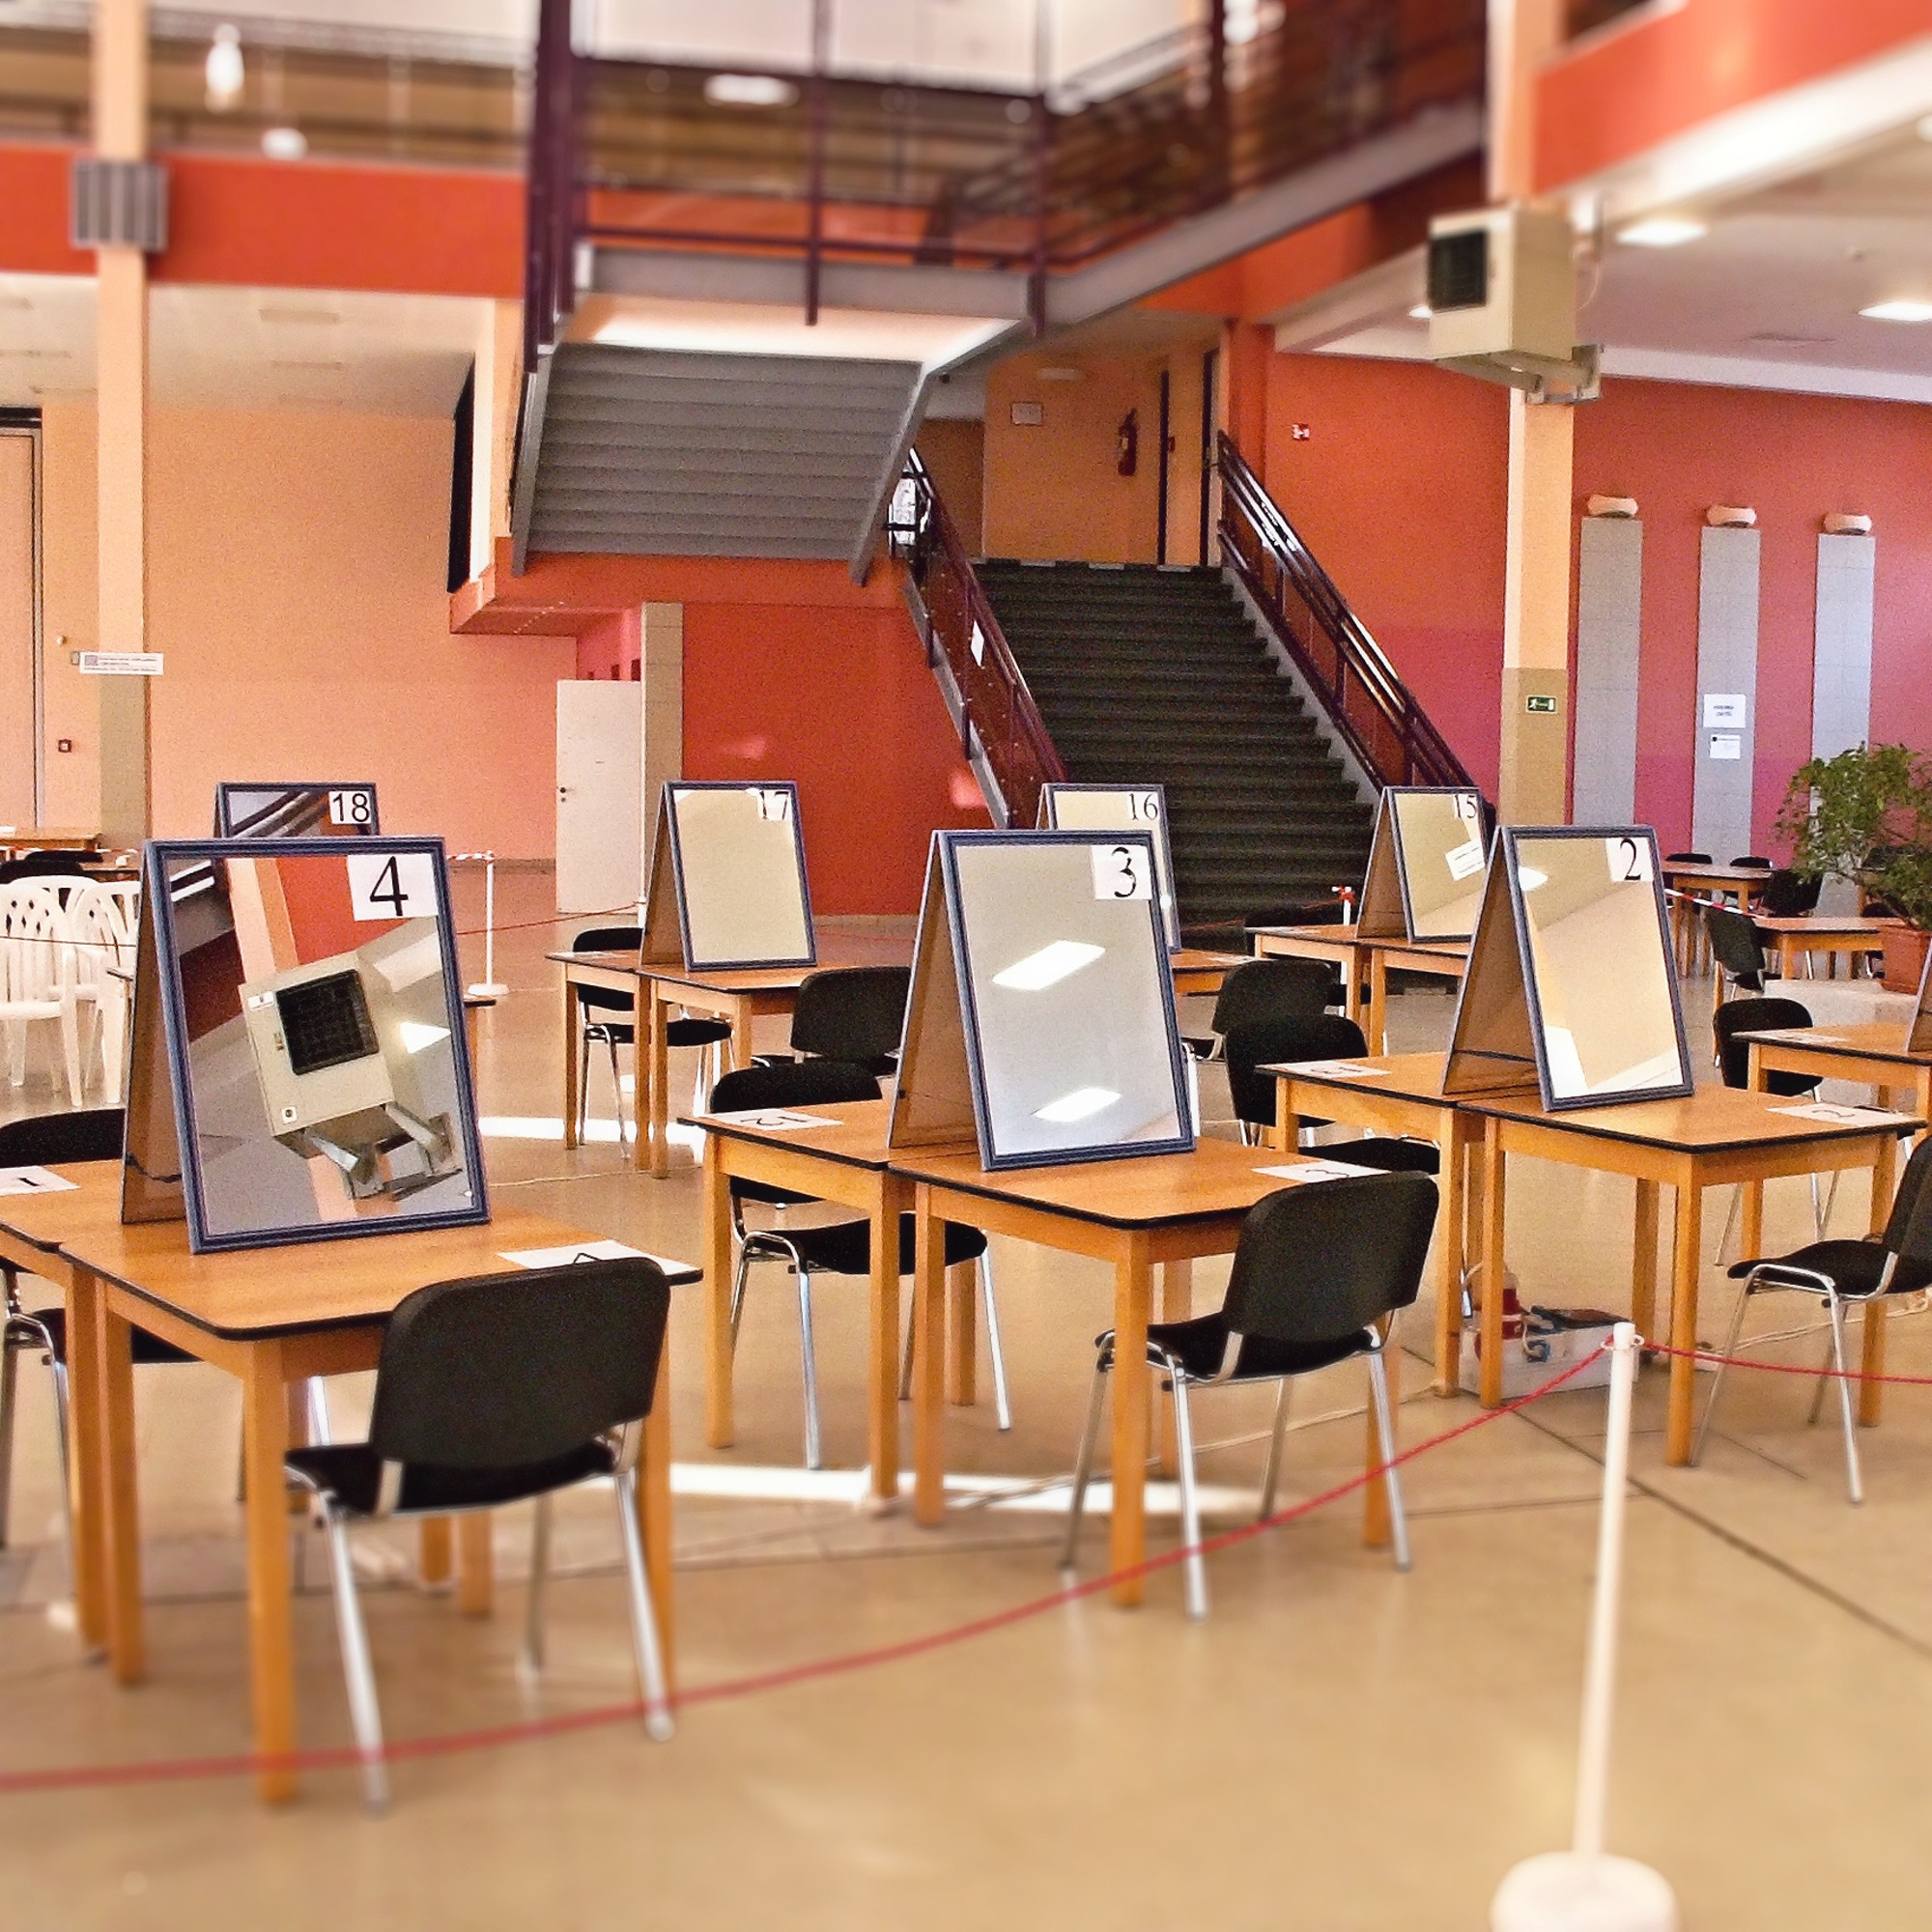
desk, table, chair, floor, hall, office, furniture, interior design, mirrors, detail, flooring, competition of hairdressers, before the competition